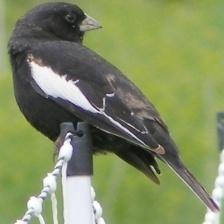
Species: LARK BUNTING
Scientific name: CALAMOSPIZA MELANOCORYS
ImageNet parent category: indigo_bunting